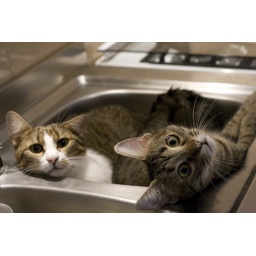
Two lazy cat in a sink